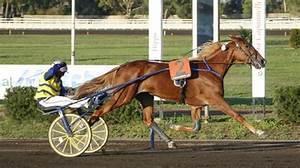
horse